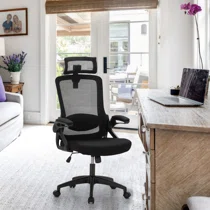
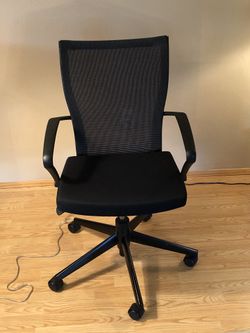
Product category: items_chair
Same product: no